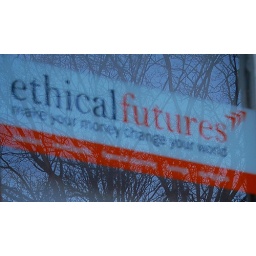
Tree reflected in office window